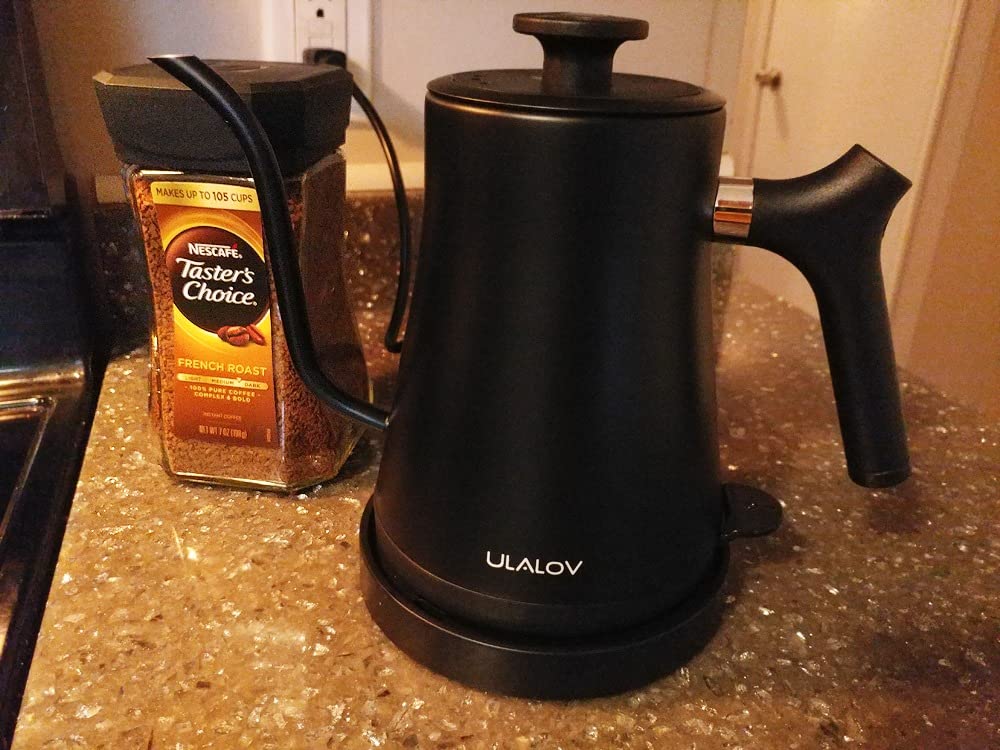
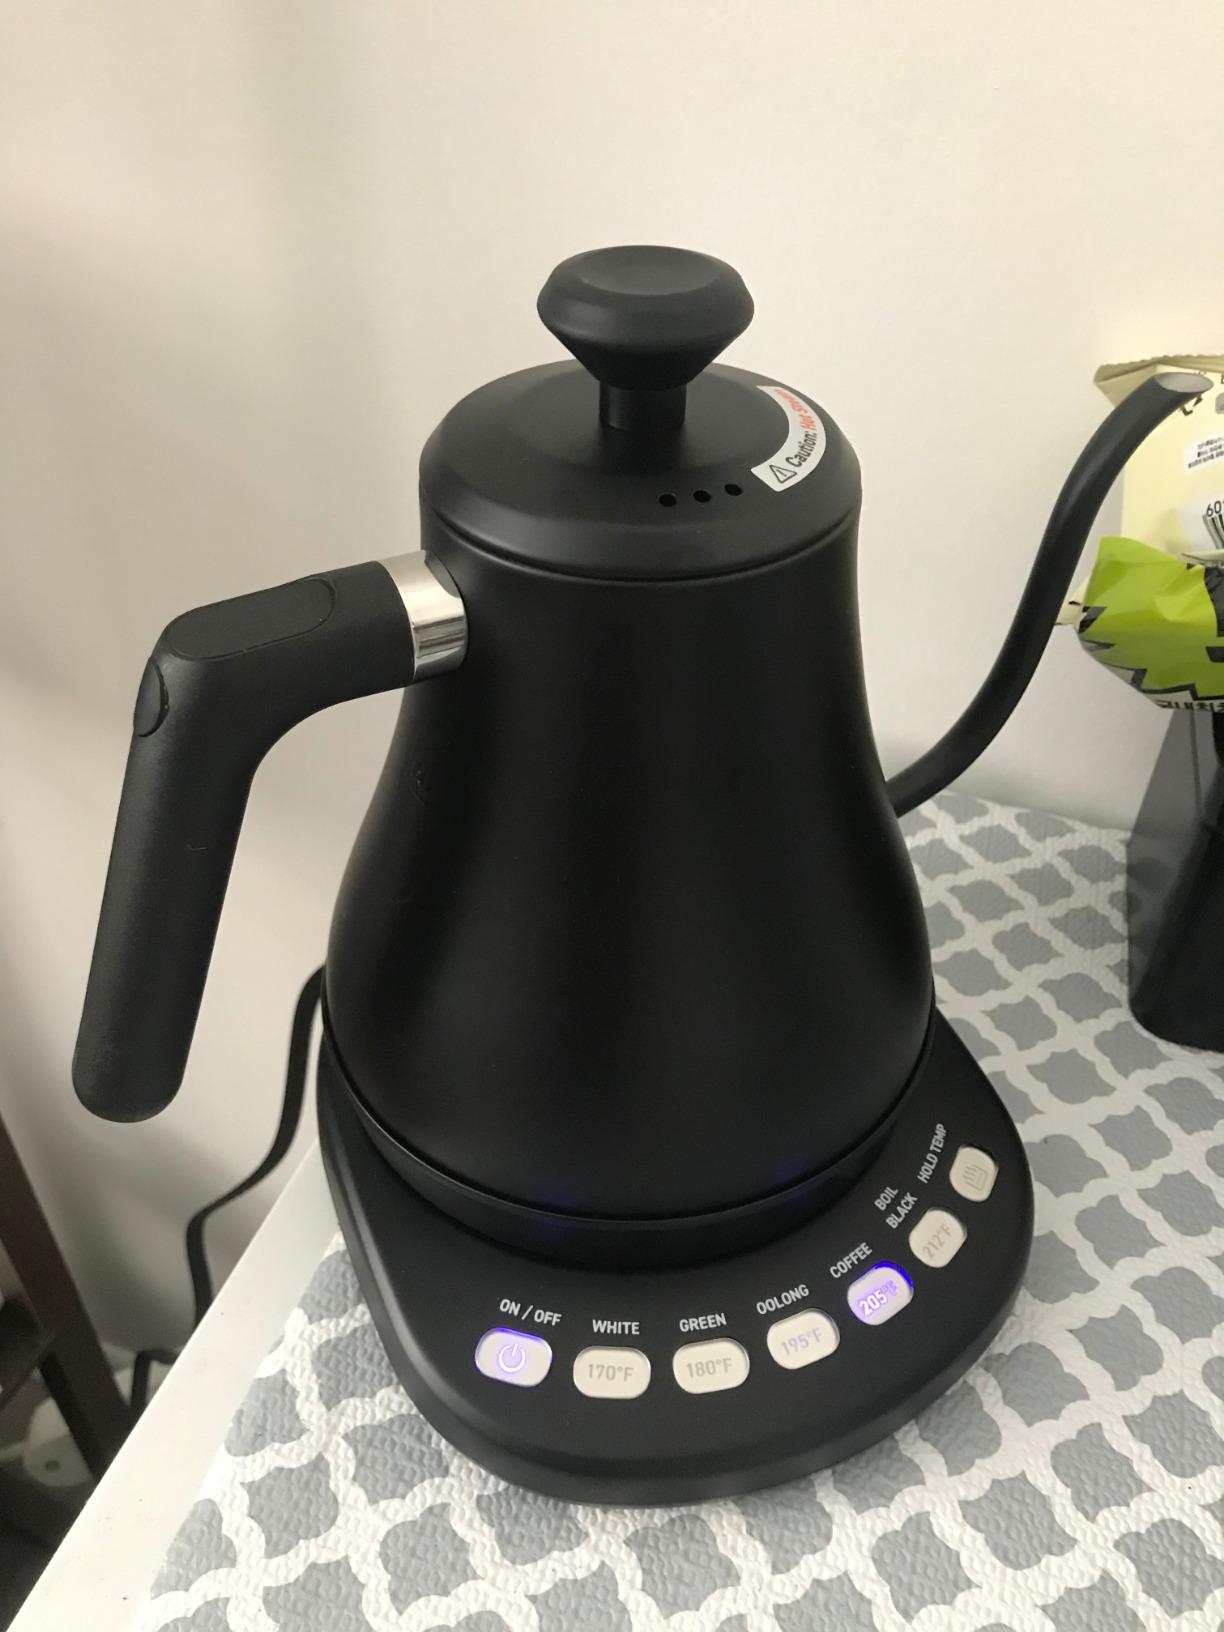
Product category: items_kettle
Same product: no